Matakatia

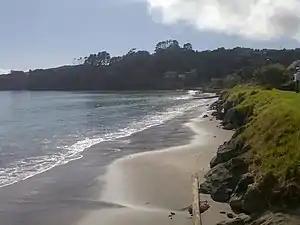
Tindalls Beach

Matakatia is a suburb situated on the Whangaparāoa Peninsula, towards the northern end of Auckland, New Zealand. It is about 43 kilometres (by road) north of the city centre.